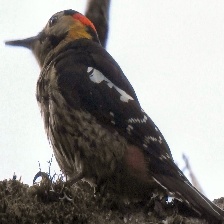
Species: DARJEELING WOODPECKER
Scientific name: DENDROCOPOS DARJELLENSIS